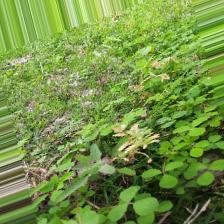
Label: Normal